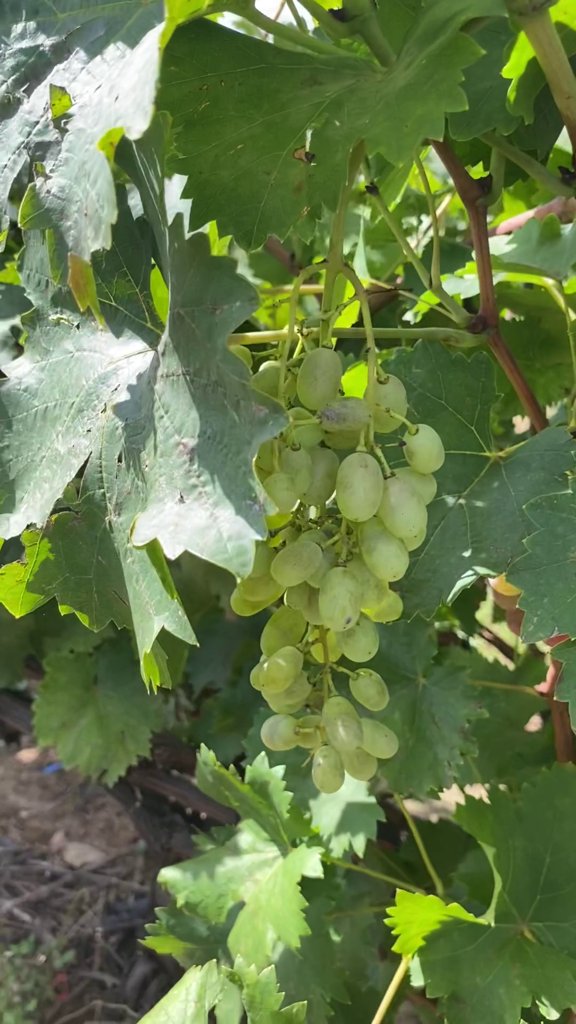
Berries visible: 47
Grape clusters: 1